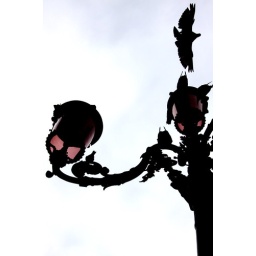
Saw a pink street light with a bird circling over it.